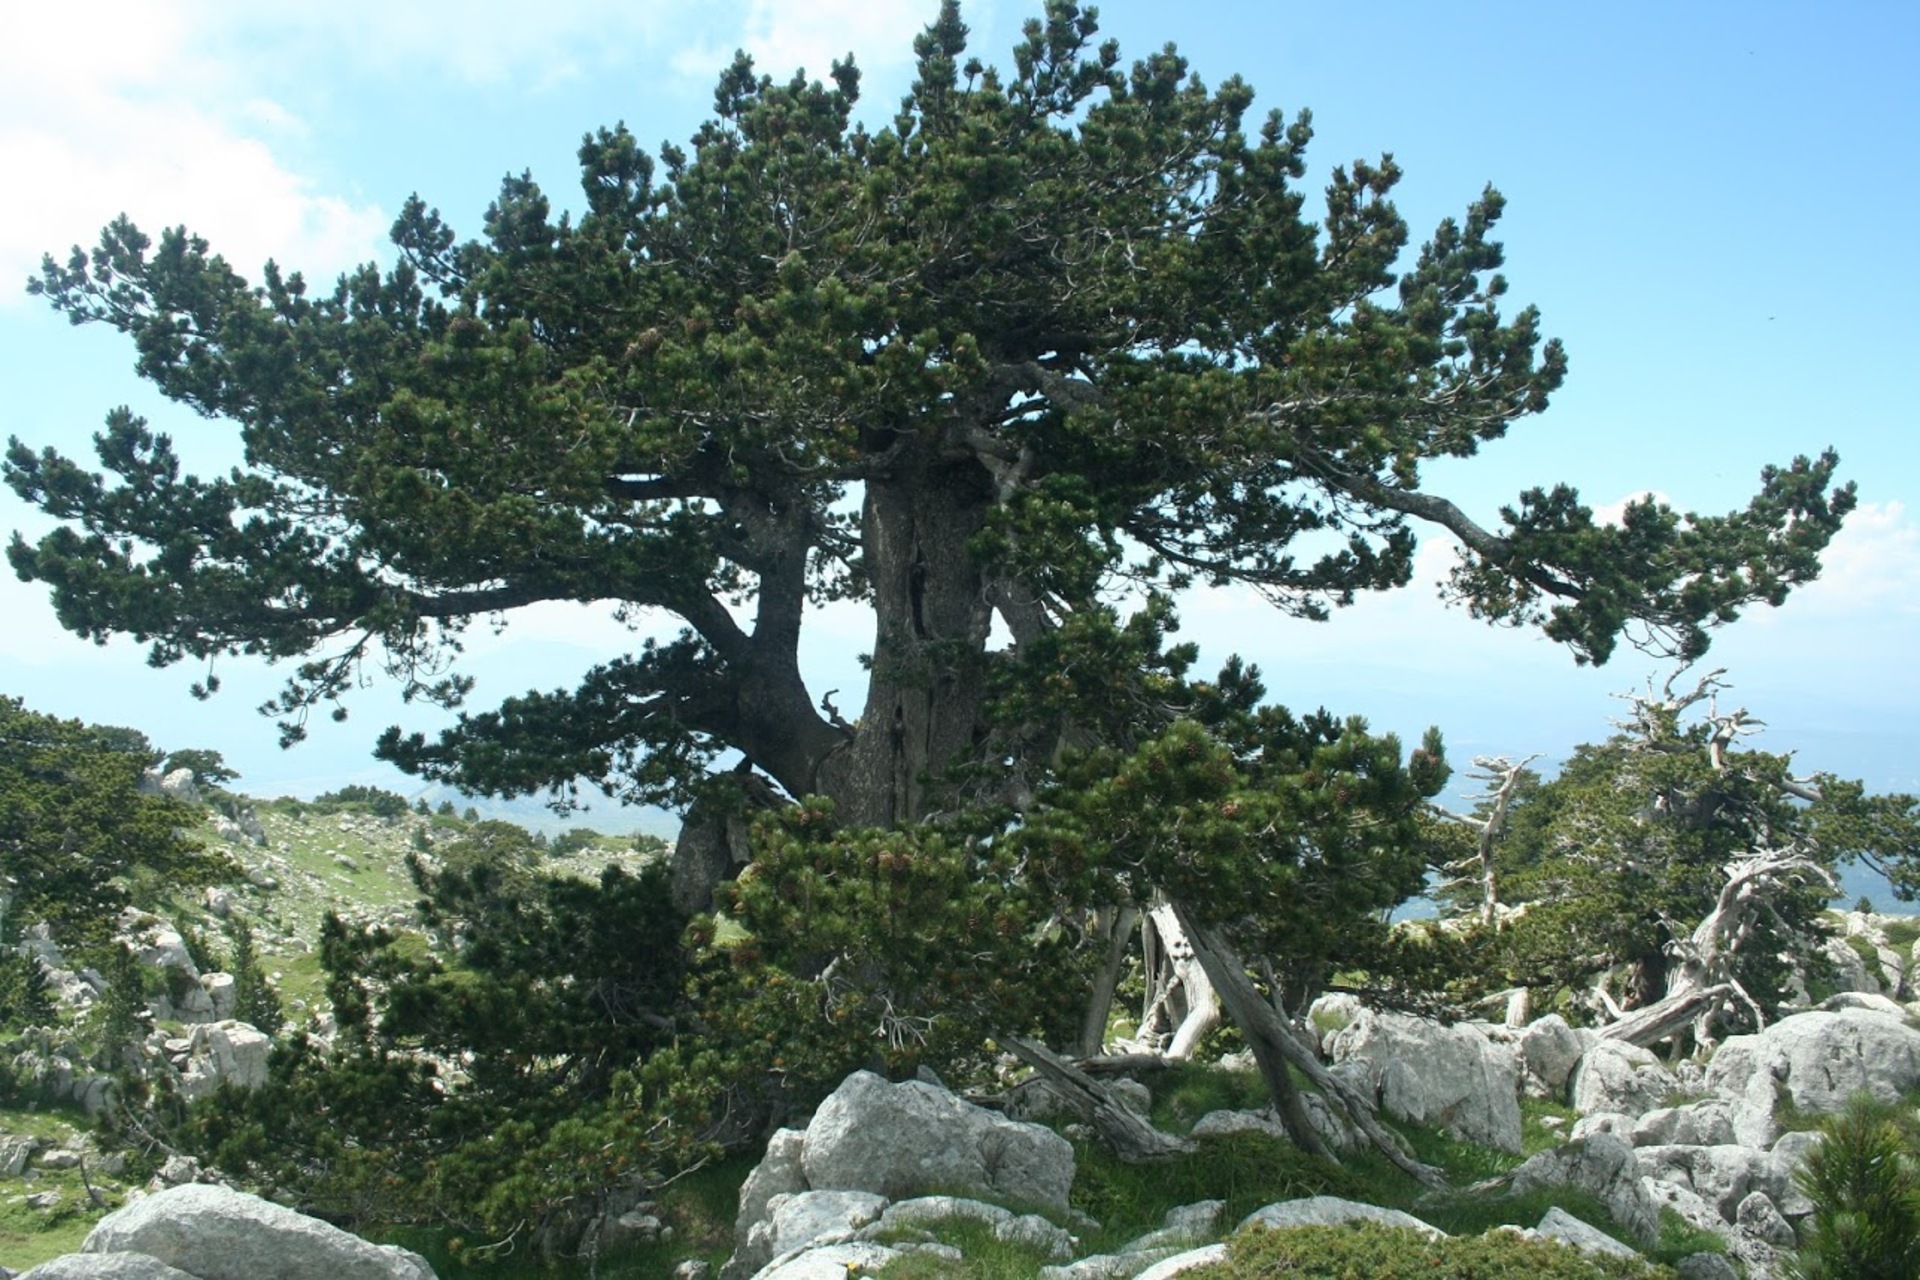
nature, tree, lodgepole pine, vegetation, woody plant, plant, white pine, biome, botany, evergreen, red pine, tropical and subtropical coniferous forests, pine family, rock, Red juniper, California live oak, conifer, Jack pine, pine, plant community, branch, shortstraw pine, cypress family, balsam fir, forest, spruce